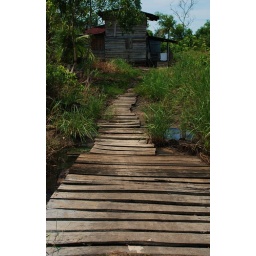
A local wooden house in Miri